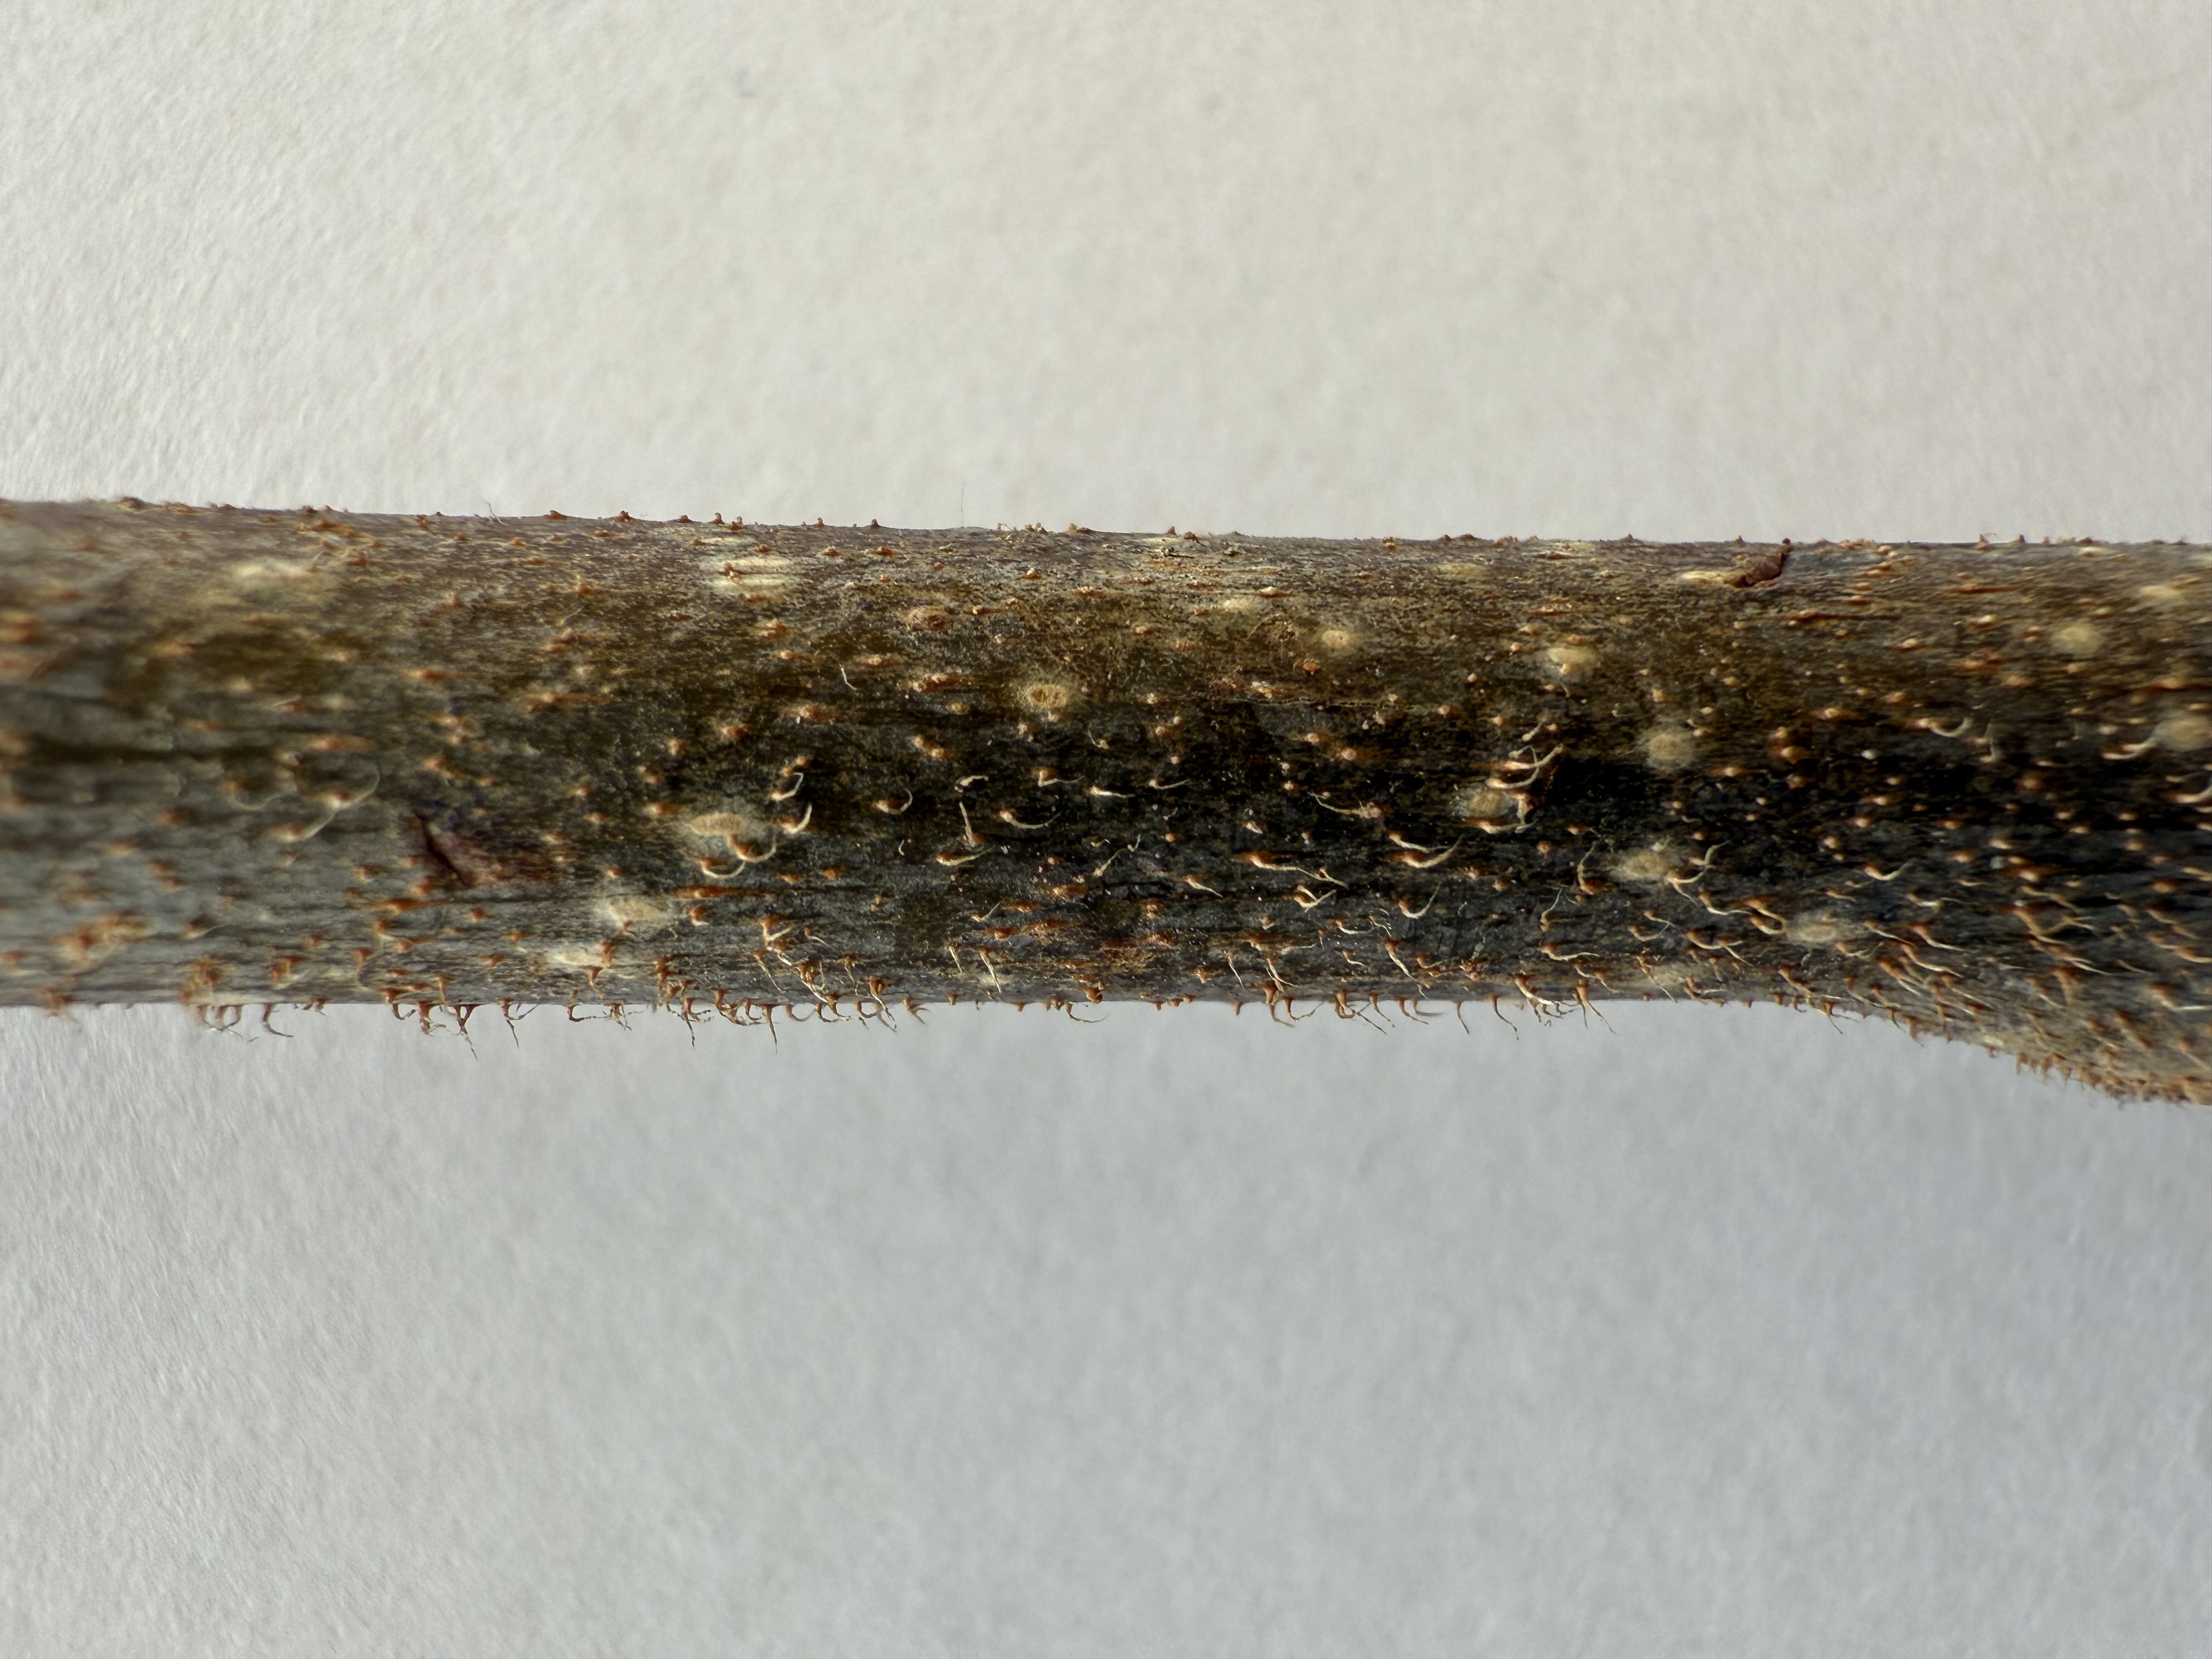
Variety: Kiwi